Manuel Matamoros

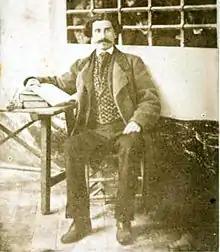

Matamoros was born in Lepe in Huelva as the son of a lieutenant colonel in the Spanish Artillery and he was brought up at Málaga in Andulusia. He studied from 1850 to 1853 at the Military Academy in Toledo.